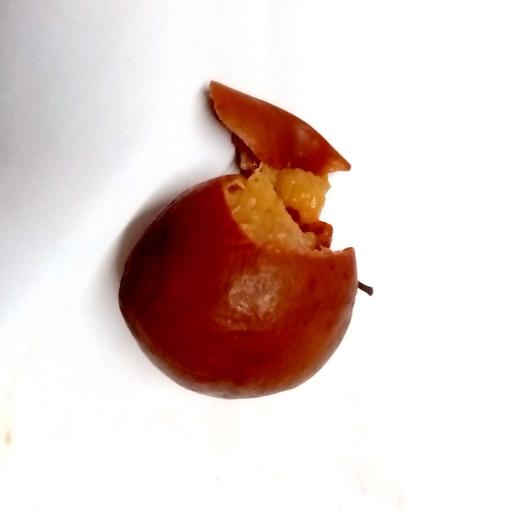
Label: bruised